Pliskovica

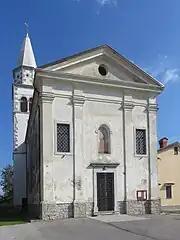
Saint Thomas's Church

The parish church in the settlement is dedicated to Saint Thomas and belongs to the Diocese of Koper.